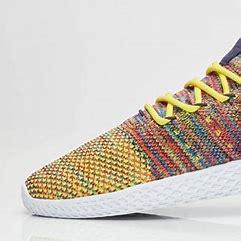
Brand: Adidas
Model: PW Tennis HU